Badaling Expressway

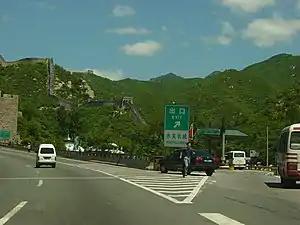
The Badaling Expressway and the Great Wall at Shuiguan

The expressway passes by the Great Wall of China in the Badaling region. As a result, it offers three exits which are linked immediately (or in the vicinity of) with the Great Wall. (Note: All of these exits are in the split section of the expressway heading "out" of Beijing.)